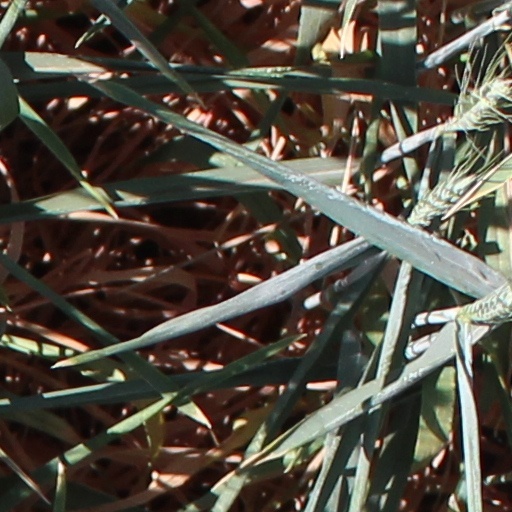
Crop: wheat